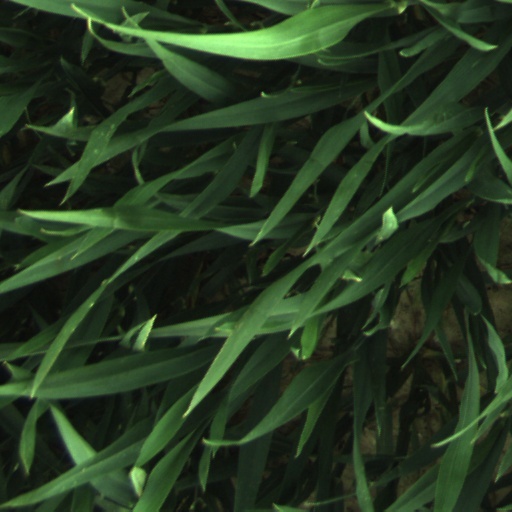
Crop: wheat